Susan Sweney

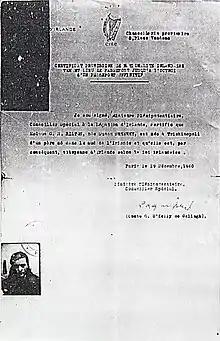
Sweney's temporary Irish identity document of 19 December 1940

Sweney departed for Burma on the "Kemmendine" on 28 May 1940 but the vessel was captured and then sunk by the German raider "Atlantis" in the Indian Ocean on 13 July 1940 with the crew and passengers evacuated to the "Atlantis". Sweney acquired a reputation on the "Atlantis" for drinking and bad language, accusing the crew of being brutes, murderers, and many other things. They in turn nicknamed her "the devil's roast", the "D.R." and the "Plain Lady". The first officer, Ulrich Mohr, recalled in his memoirs that her particular complaint was that the ship's bartender had left his post and locked-up as soon as the ship came under fire, but that she could be calmed through the use of the ship's looted Scotch whisky. After she left the "Atlantis", Mohr found correspondence on another captured ship that Sweney's husband George was suspected in Burma of spying for the Japanese.